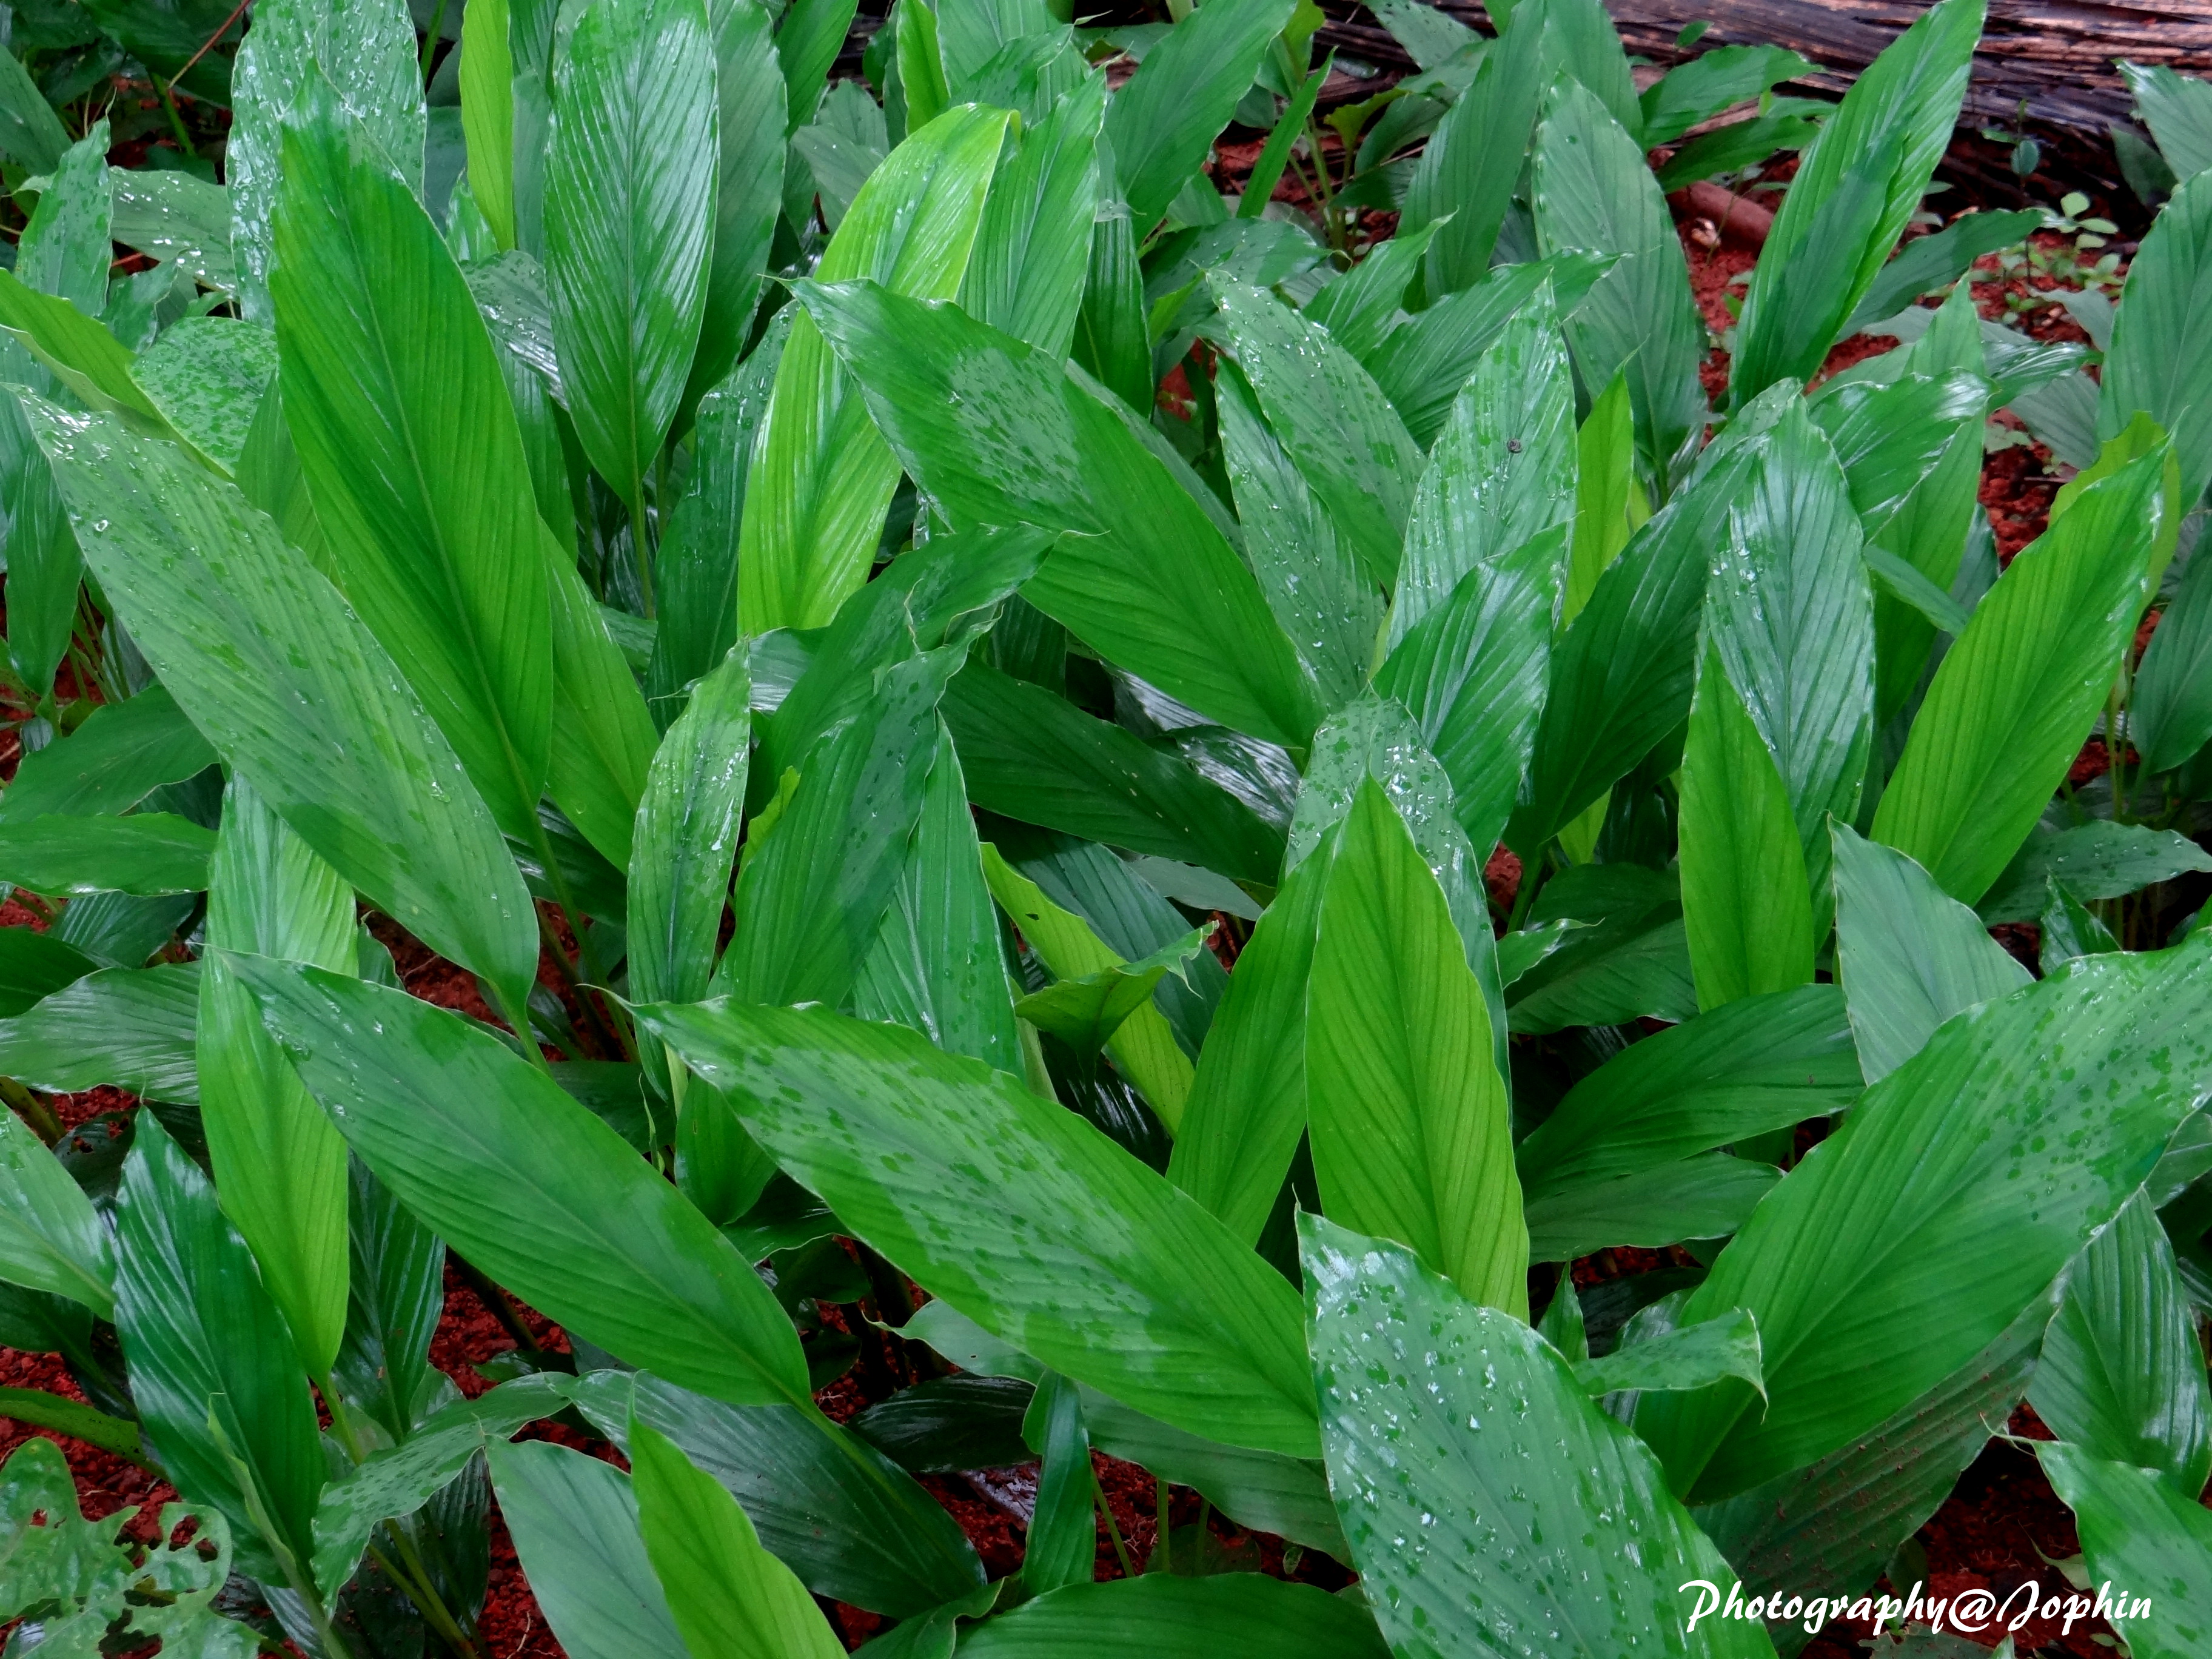
leaf, plant, grass, terrestrial plant, herb, groundcover